Walsh County Courthouse

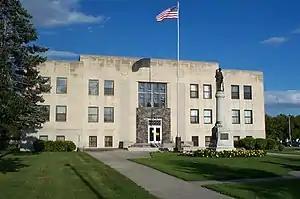

The Walsh County Courthouse in Grafton, North Dakota was built in 1940. It was listed on the National Register of Historic Places in 1985.